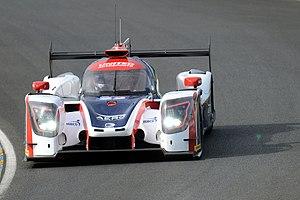
La Ligier JS P217 - Gibson n°22 de l'écurie United Autosports pilotée par Phil Hanson, Filipe Albuquerque et Paul di Resta lors de la journée test des 24 Heures du Mans 2018
L'European Le Mans Series 2018 est la quinzième saison du championnat européen d'endurance. L'édition 2018 se déroule du 15 avril au 28 octobre. Les six manches ont une durée de 4 heures.